The Adventures of King Pausole

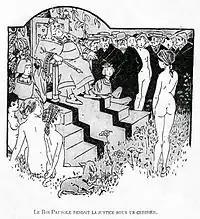
'King Pausole dispensed justice under a cherry tree'. Illustration after Carlègle, 1907

The Adventures of King Pausole is a French novel with erotic themes by Pierre Louÿs, first published in serial form in 1900. The work has been called "a graceful and spicy bit of drollery".